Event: Nepal Earthquake
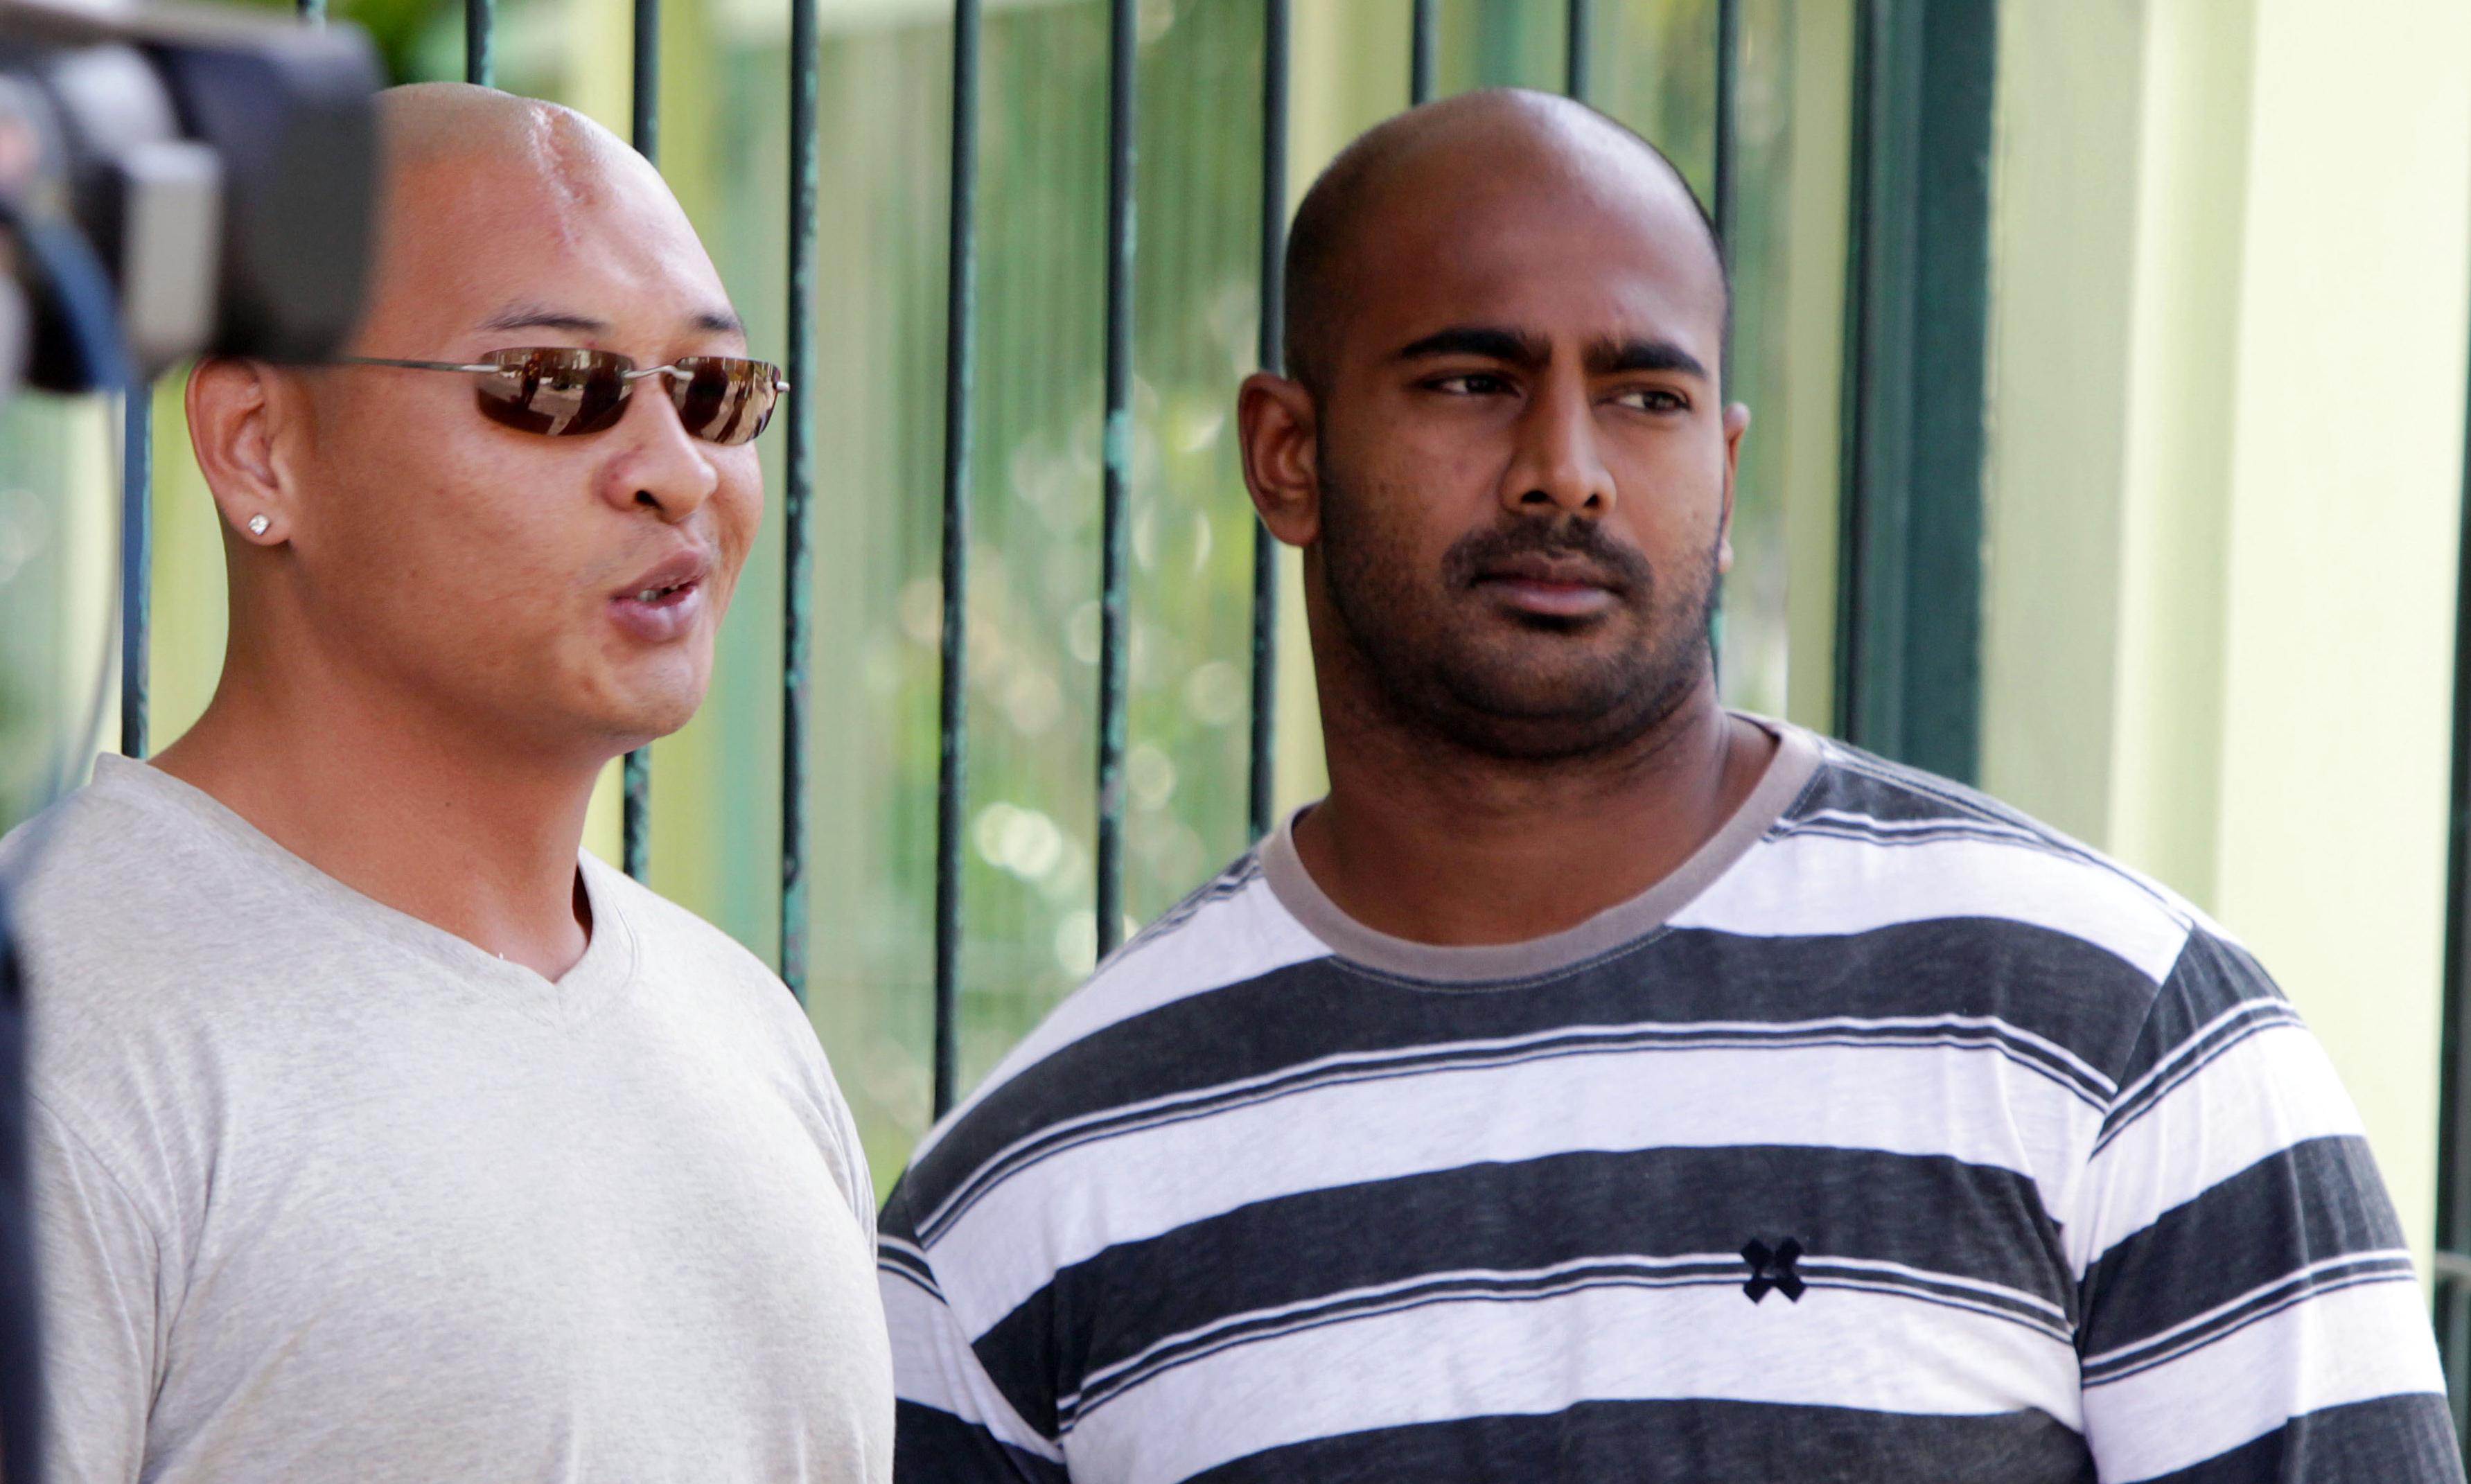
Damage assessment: no_damage